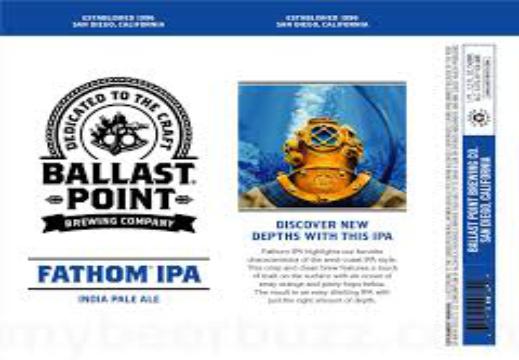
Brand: Ballast Point
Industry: Food